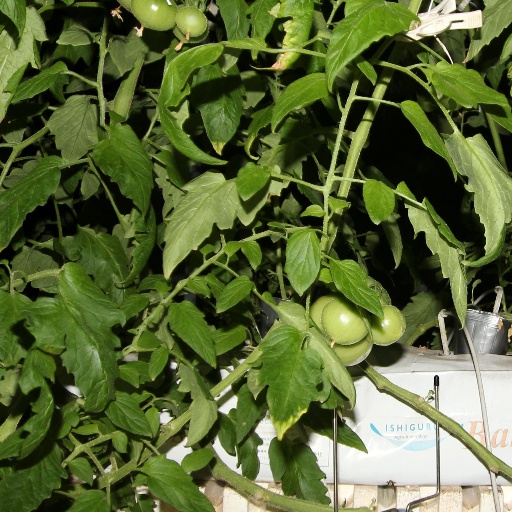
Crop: tomato